SS Monte Nevoso

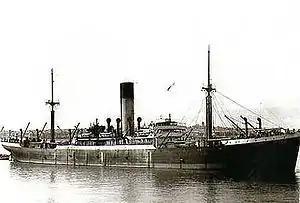
The refrigerated cargo ship , which was wrecked on "Monte Nevoso"s wreck in 1941

On 25 January 1941 the Blue Funnel Line cargo ship "Meriones" ran aground on the wreck of "Monte Nevoso" and became a total loss. Coxswain Blogg and the crew of "H F Bailey" rescued her crew. The two wrecks now lie next to each other on South Haisborough Bank at a depth of at position . The two wrecks are north by northeast of Hemsby, north of Caister-on-Sea and north of Great Yarmouth.